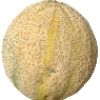
Label: cantaloupe